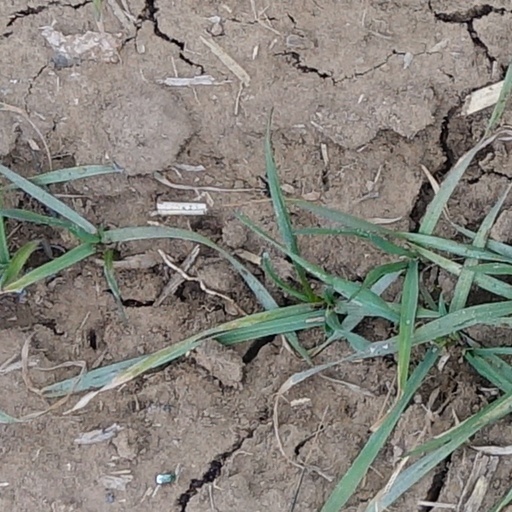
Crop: wheat